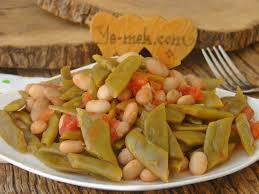
Yemek: taze_fasulye